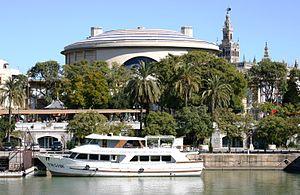
El Arenal est un quartier de la ville andalouse de Séville, en Espagne.
L’Exposition universelle de 1992 ou Expo '92, officiellement Exposition universelle de Séville 1992 s'est tenue du 20 avril au 12 octobre 1992 à Séville, en Espagne, sur l'île de La Cartuja. L'Exposition avait pour thème « L'Ère des Découvertes » et célébrait les 500 ans de la découverte de l'Amérique.